Priscilla Horton

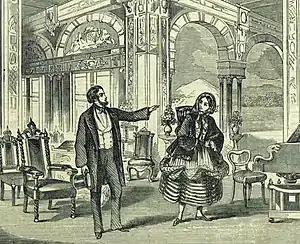
Drawing of Priscilla German Reed in both the parts she played in an 1857 double bill: the title roles in "The Flower-boy" and "The Scotch Fisher-girl"

Blonde and blue eyed, Horton had sometimes played in "trouser roles", which, by the time Horton entered the profession, had lost much of their risqué aura. She was a favourite of James Planché, Charles Dickens and Madame Vestris and was known for her agile dancing and clear contralto singing voice. The historian Paul Buczkowski wrote of her, "Horton brought a lively intelligence to her roles, and was almost as highly lauded in tragedy (for instance, as Ophelia in "Hamlet" and the Fool in "King Lear") as in comedy. She would appear in most of Planché's later works, substantially enriching them."